Célestin Mbala

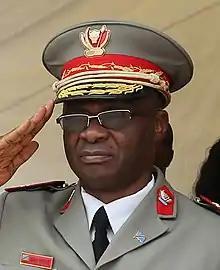
Mbala in 2016

Army General Célestin Mbala Munsense (born 1956) is a Congolese military officer who is the former Chief of Staff of the Armed Forces of the Democratic Republic of the Congo (FARDC).